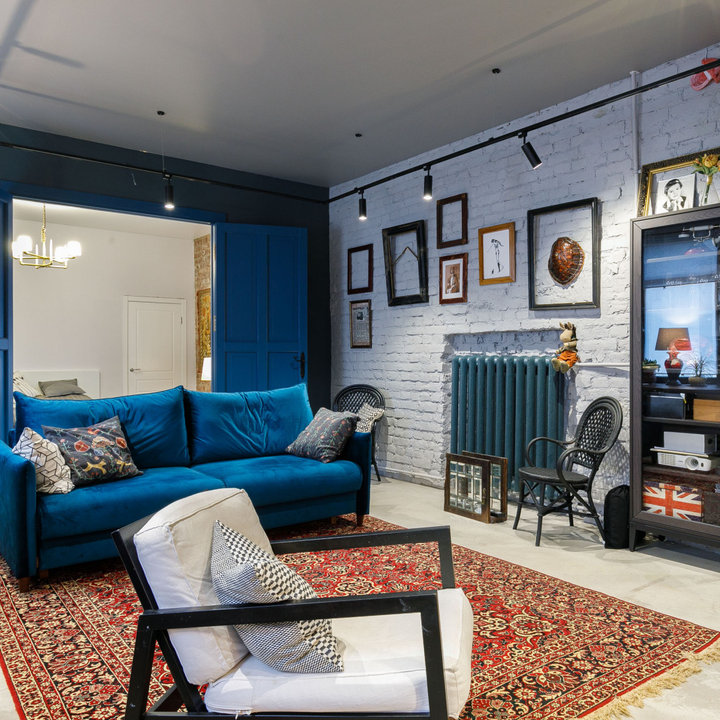
Style: Industrial